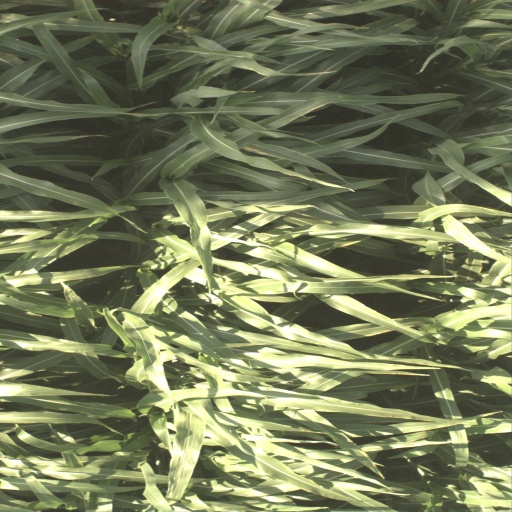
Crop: sorghum